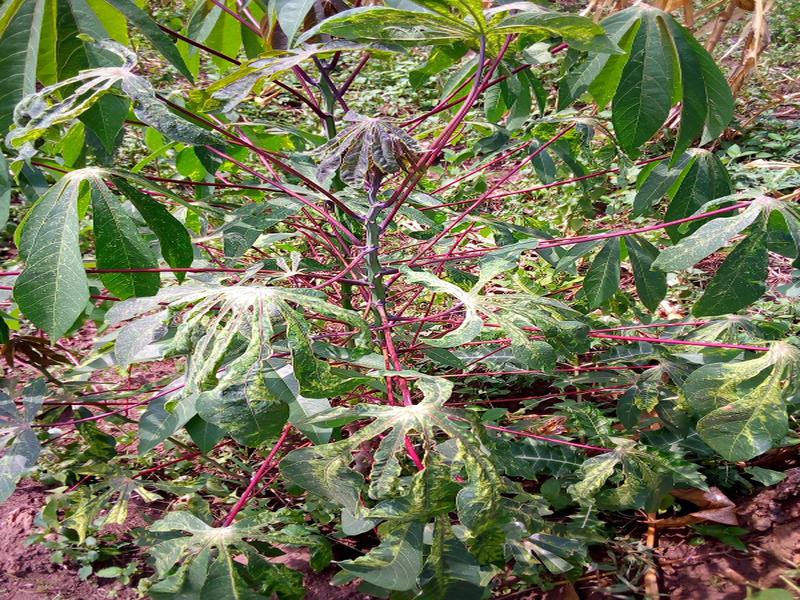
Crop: cassava
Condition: mosaic_disease